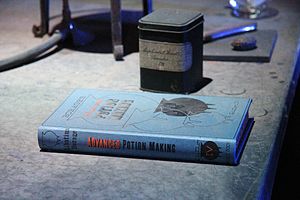
Fiktive bøger i Harry Potter-universet / Skolebøger / Femte skoleår
Advanced Potion Making som Harry Potter bruger til Eliksirer i Halvblodsprinsen.
Bøger i Harry Potter-universet er en række bøger, som kun findes for personerne i Harry Potter-universet og som er beskrevet i de syv bøger af samme navn skrevet af J.K. Rowling. Undtagelsen er Overnaturlige dyr og deres ynglesteder, Quidditch gennem tiderne og Barden Beedles Eventyr som Rowling efterfølgende har skrevet og udgivet i tillæg til Harry Potter-serien.